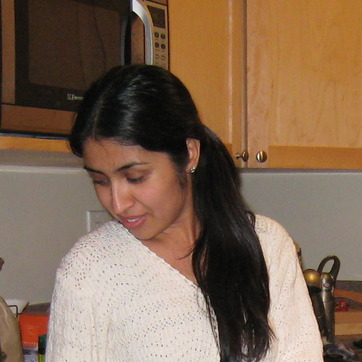
Material: skin